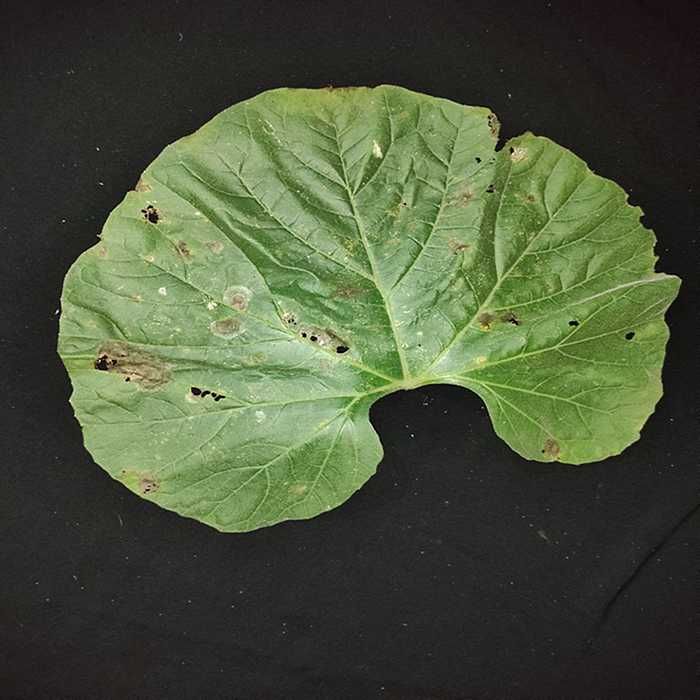
Plant: Bottle gourd
Label: Anthracnose